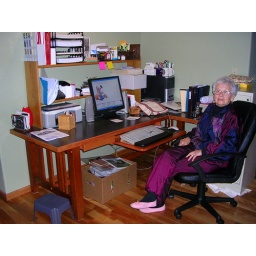
Mom sitting at her new computer desk in the main room. Bob built this for her at his shop.